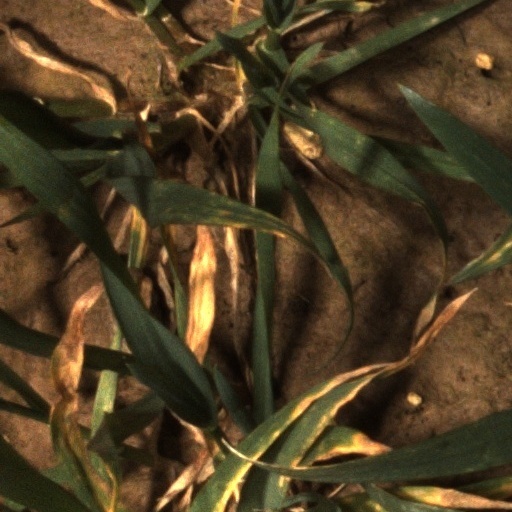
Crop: wheat